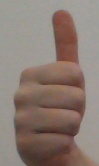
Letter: aleff